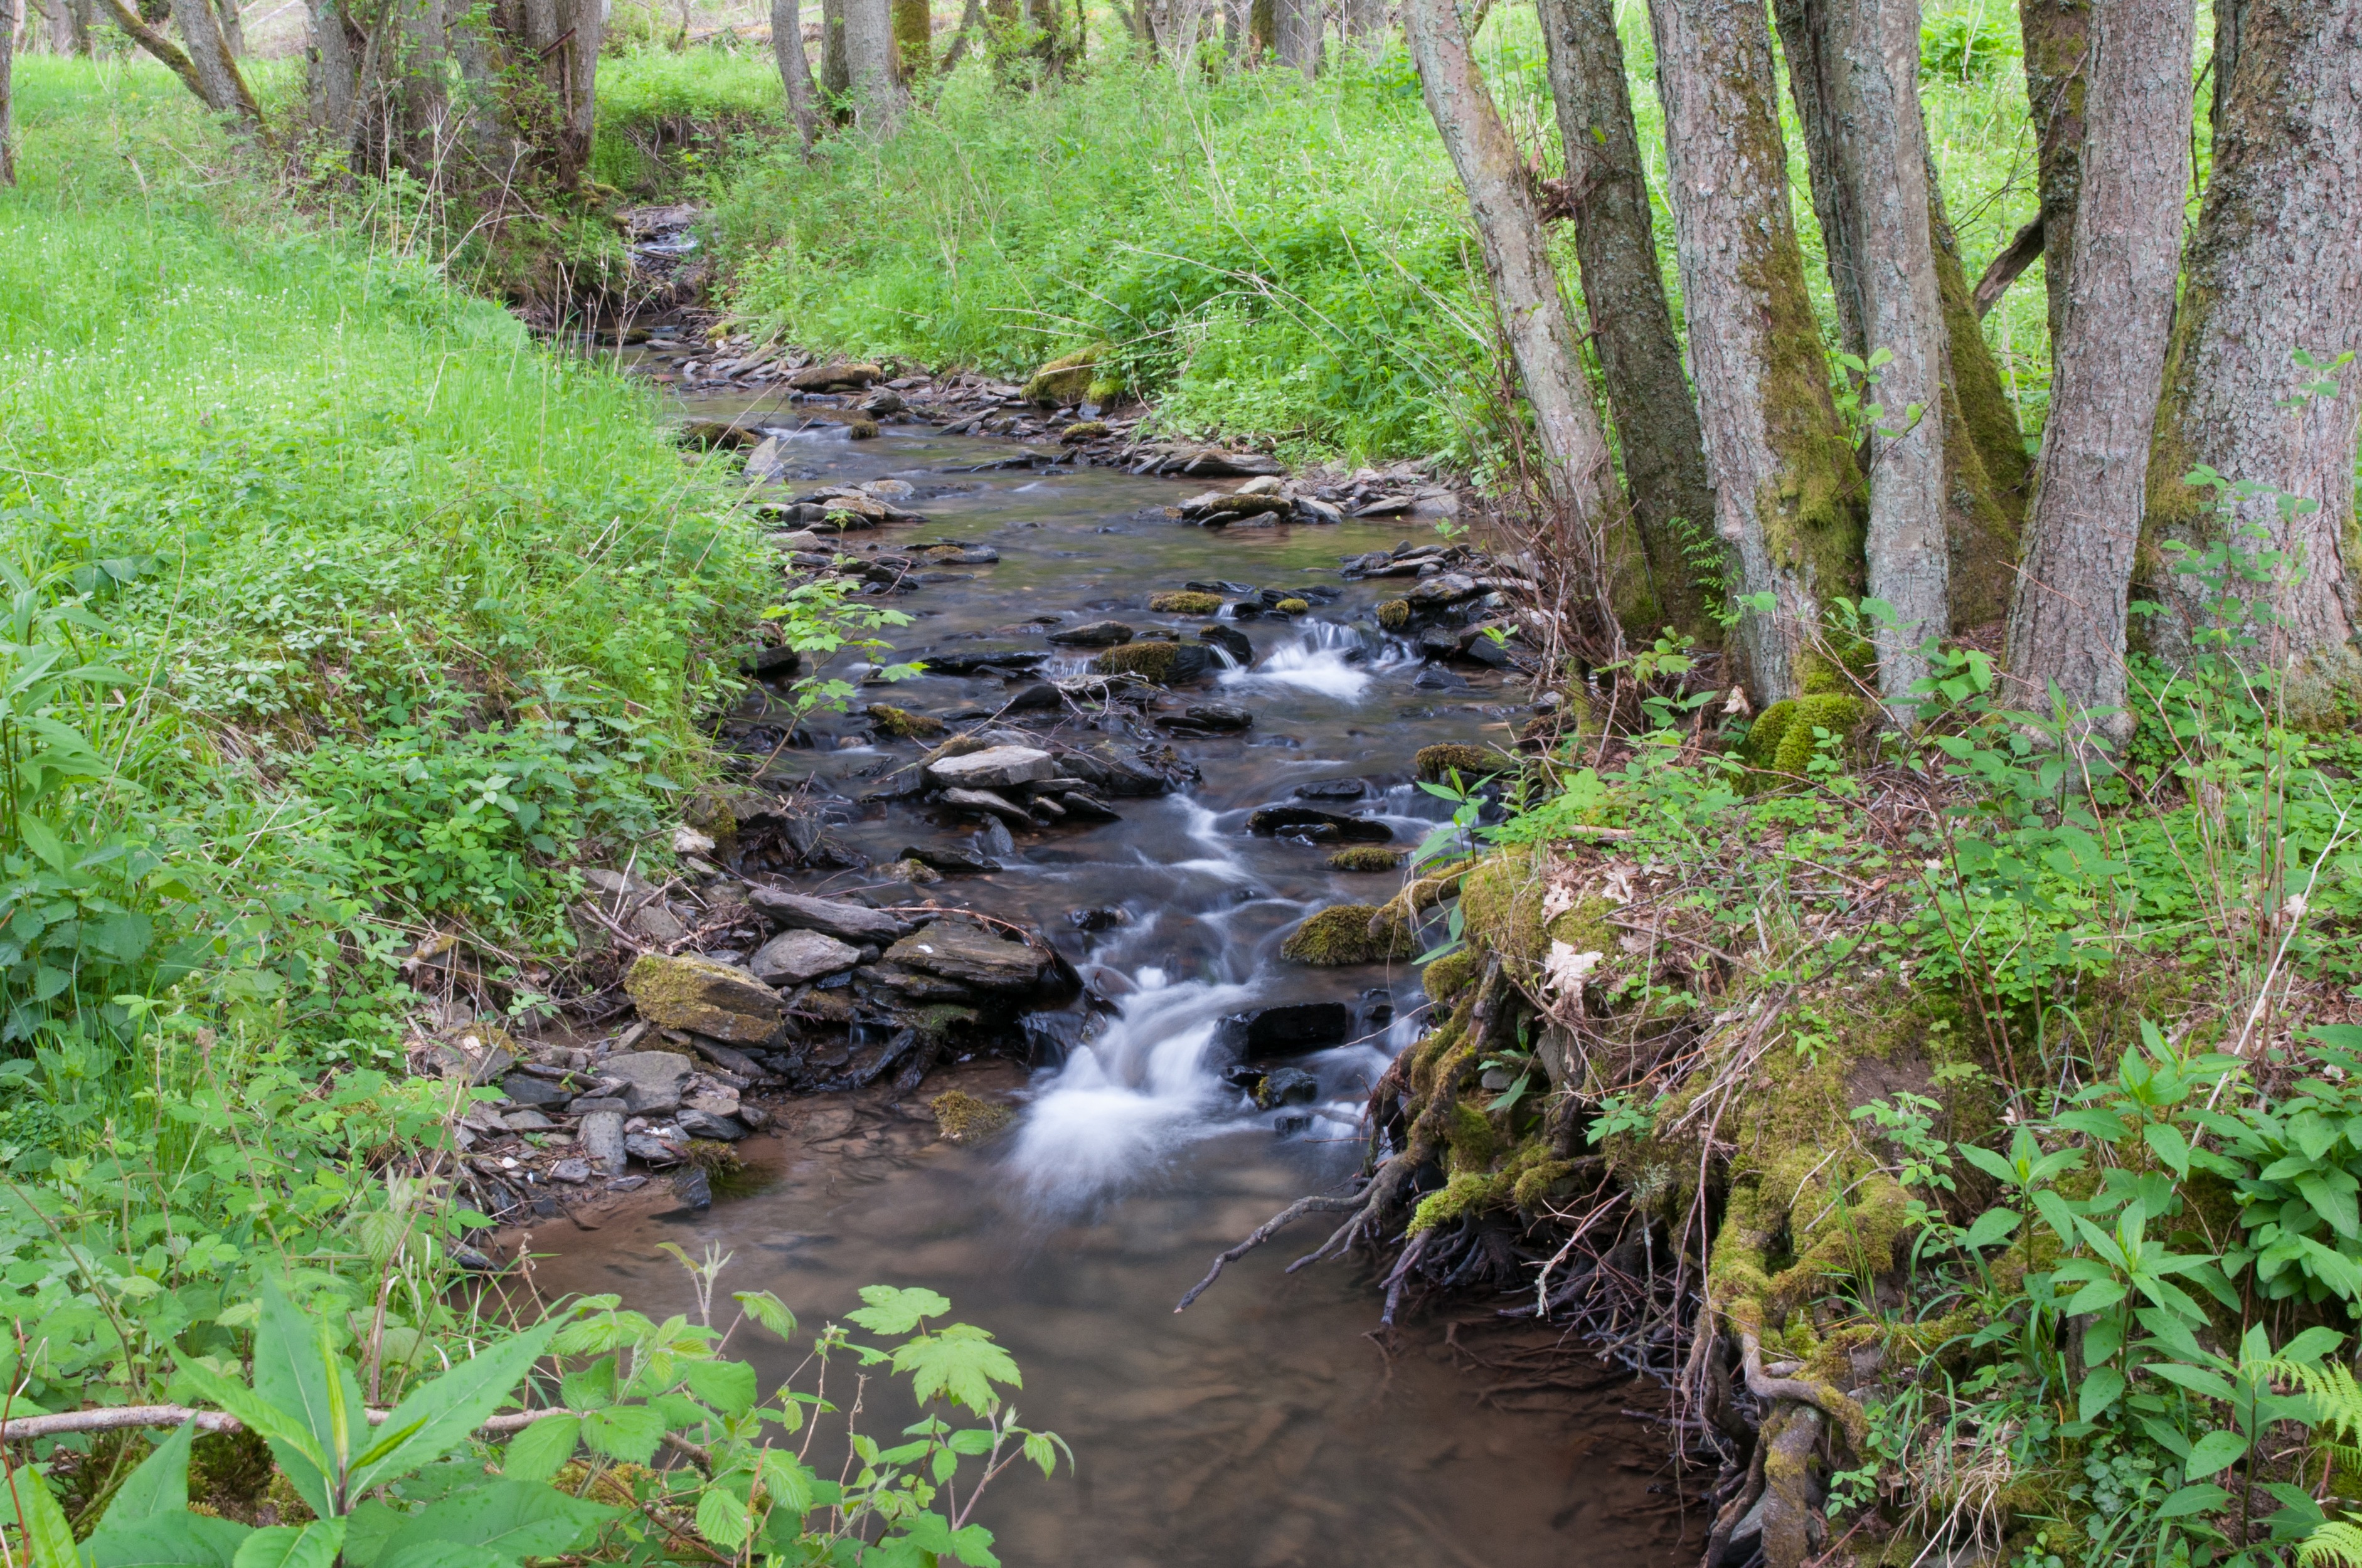
forest, creek, wilderness, trail, river, stream, jungle, long exposure, waterway, body of water, vegetation, rainforest, wetland, blurry, woodland, bach, habitat, eifel, ecosystem, watercourse, landform, nature reserve, natural environment, geographical feature, natuschutzgebiet, sauer bach